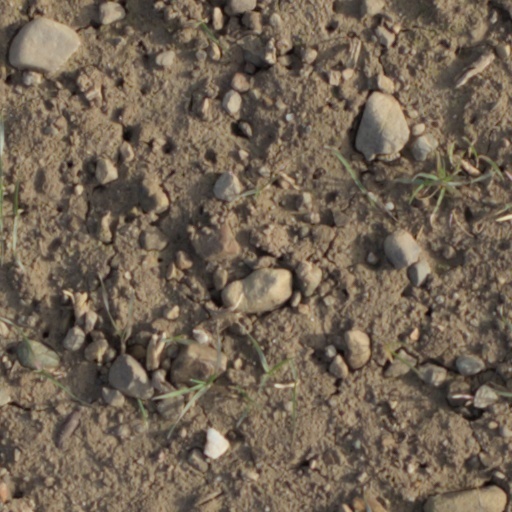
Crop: wheat